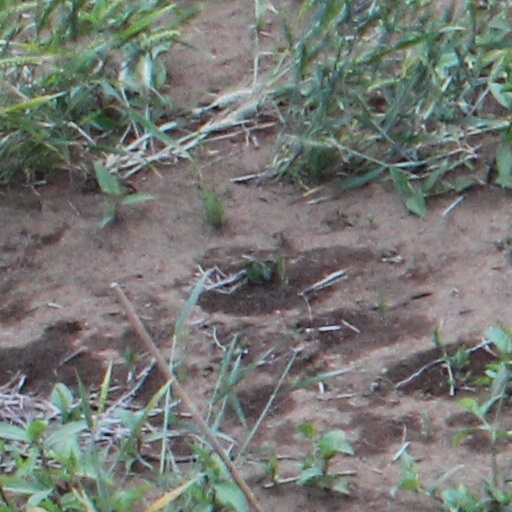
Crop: wheat